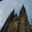
Label: skyscraper